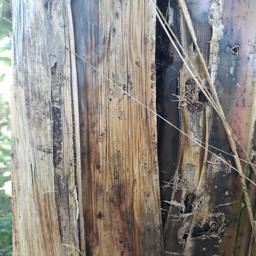
Label: PSEUDOSTEM WEEVIL